Wayne Clarkson

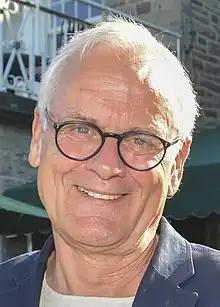

Wayne Clarkson (born 1943) is a retired Canadian film industry executive, who has been a key figure in Canadian film institutions such as the Festival of Festivals, the Canadian Film Centre and Telefilm Canada.